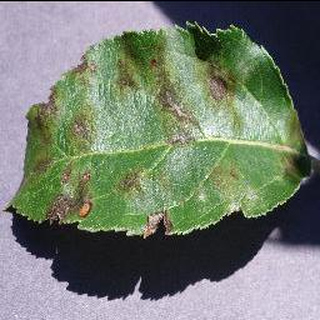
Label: apple_apple_scab